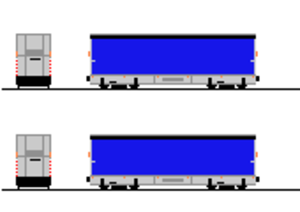
Le CarGoTram est un tramway de transport de fret à Dresde. Il approvisionne une usine Volkswagen avec des pièces pour la construction d'automobiles.